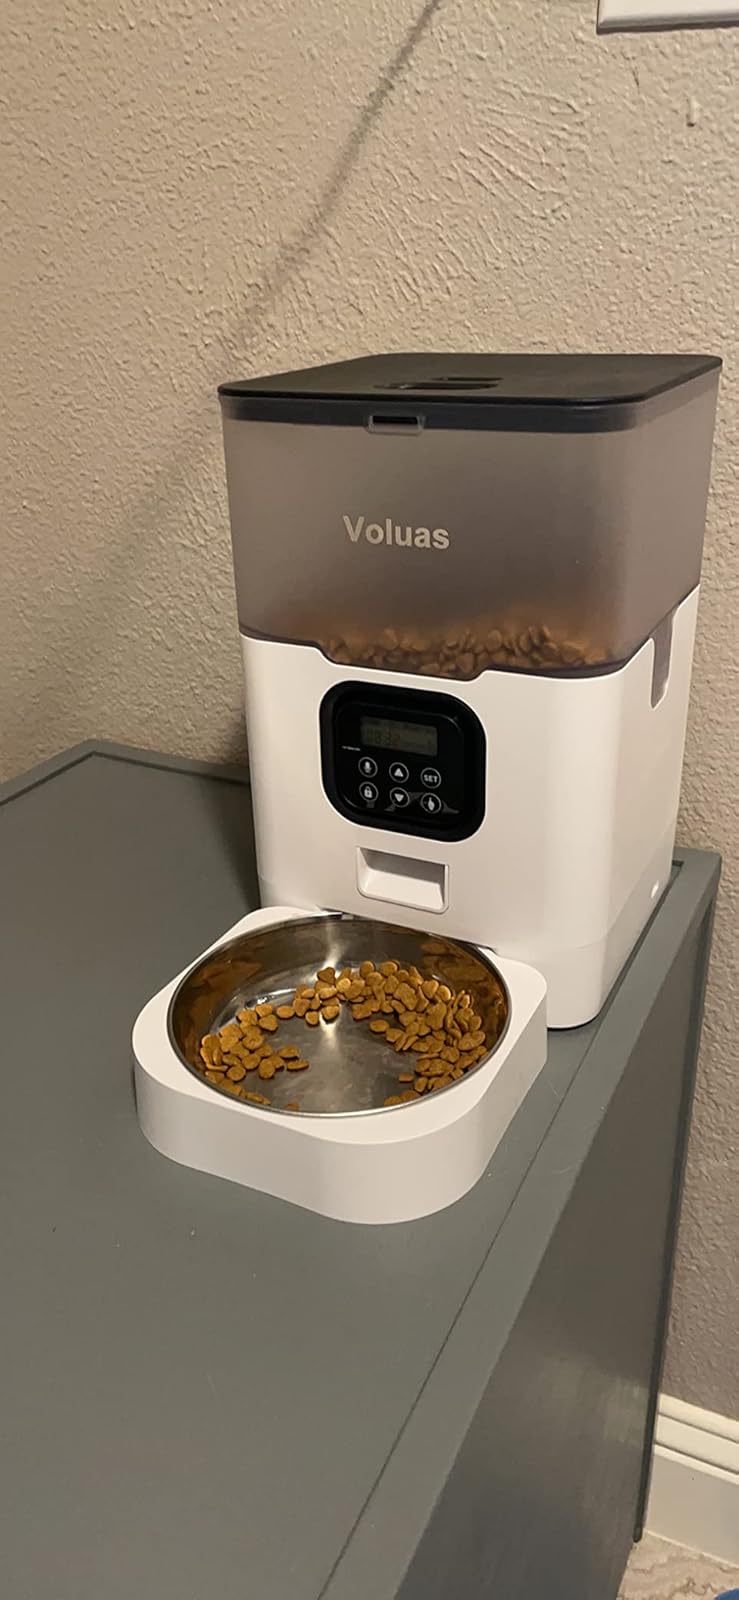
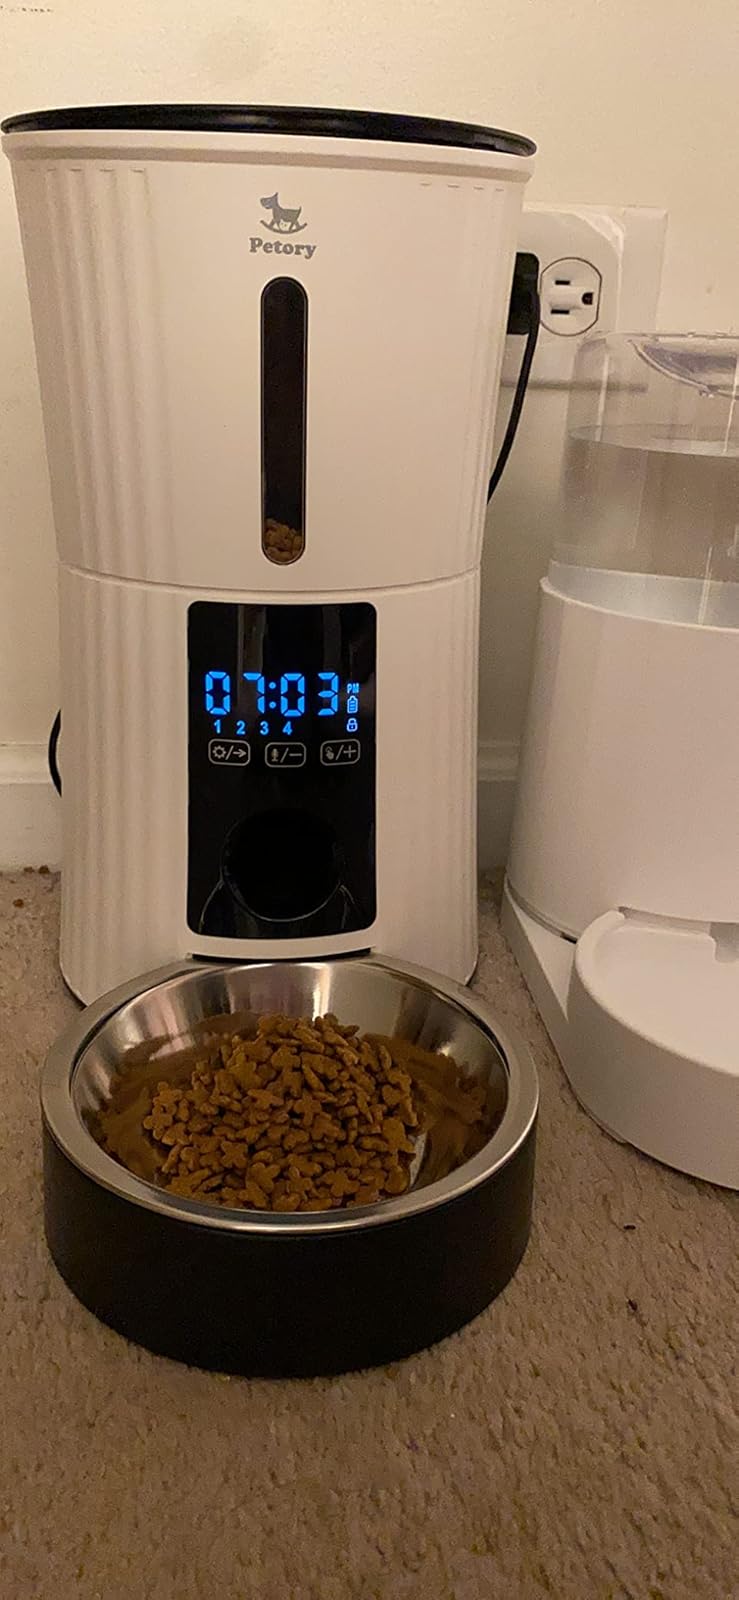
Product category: items_feeder
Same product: no